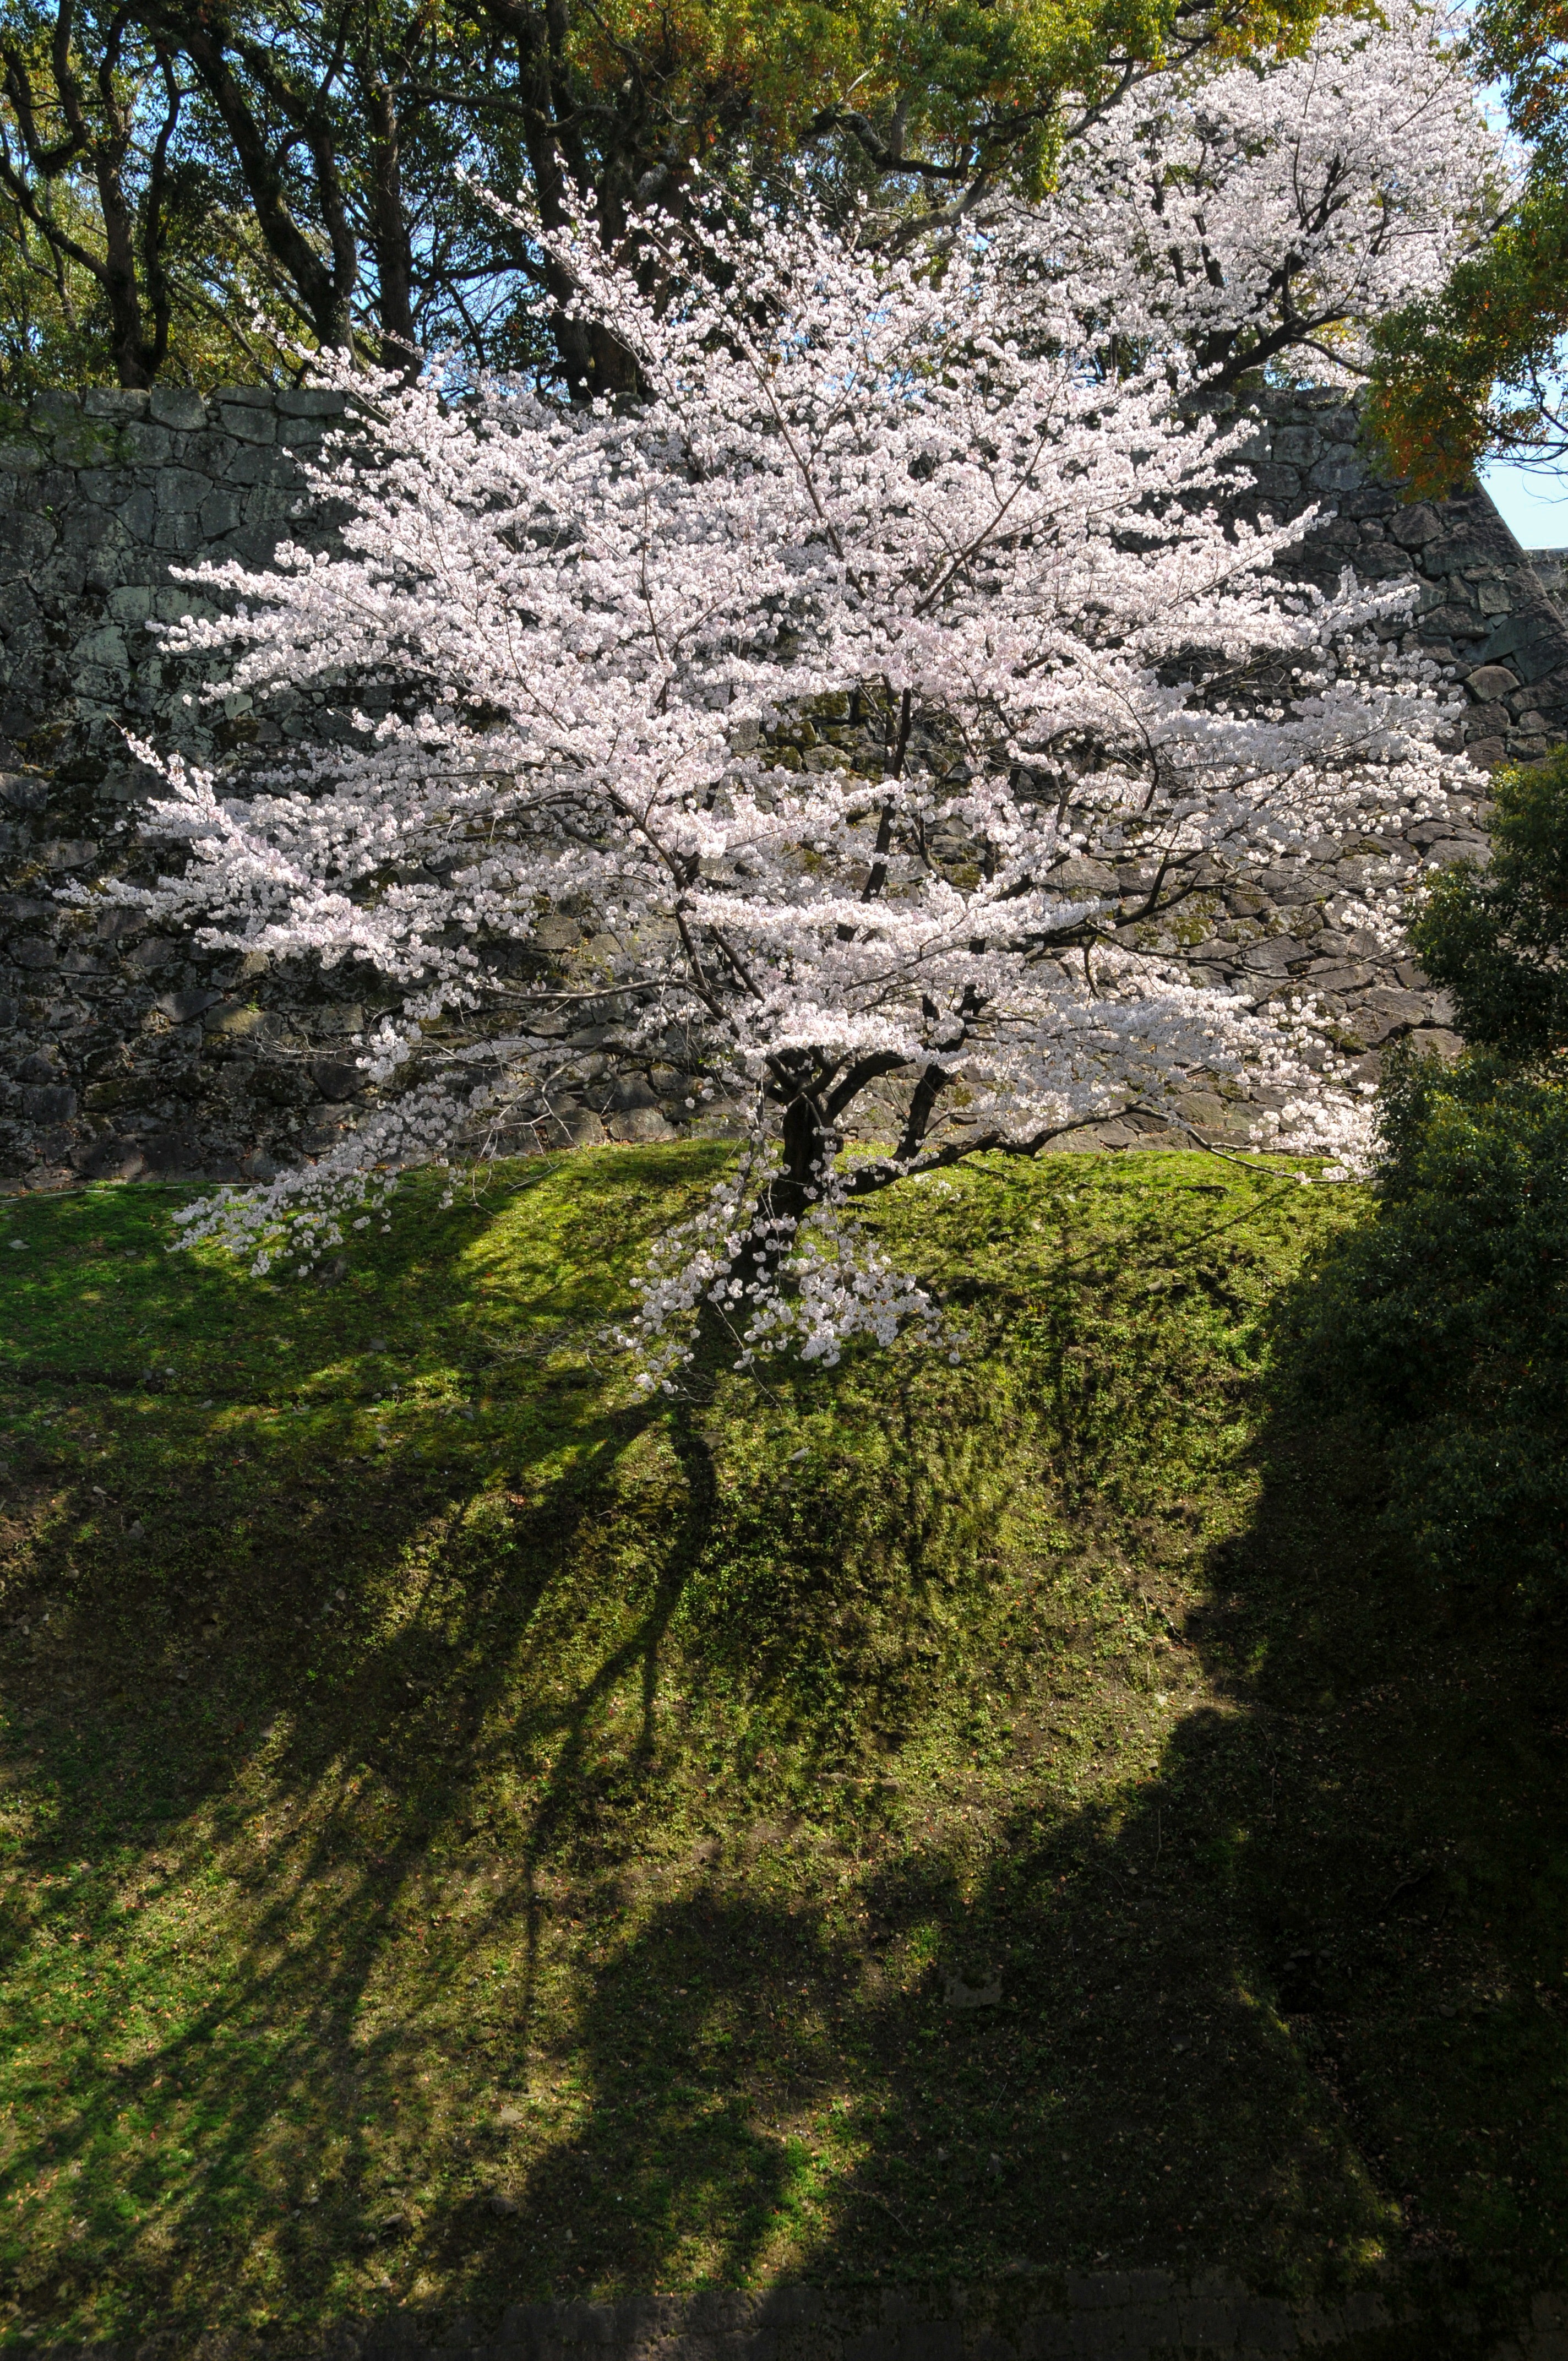
tree, rock, branch, blossom, plant, leaf, flower, botany, pink, flora, cherry blossom, flowers, cherry, cherry blossoms, japan flower, cherry tree, japan cherry tree, spring in japan, woody plant